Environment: real
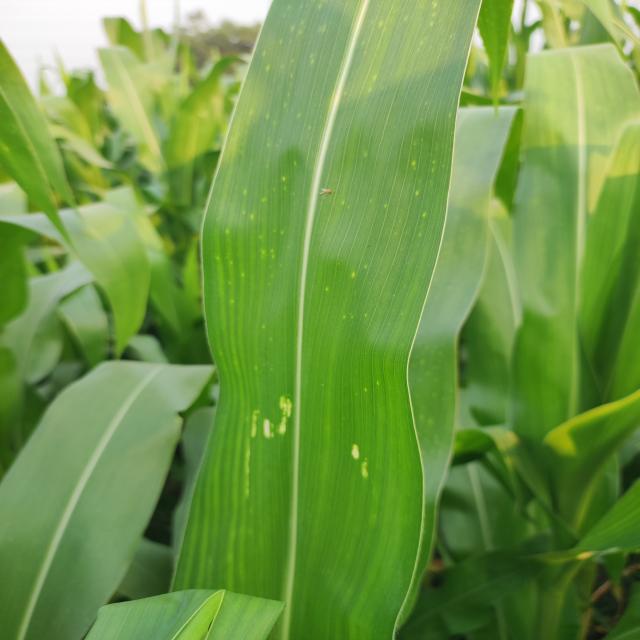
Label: northern_corn_leaf_blight